Megumi Satsu

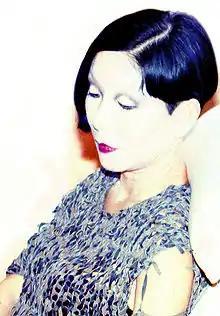
Megumi Satsu (薩 めぐみ)

Megumi Satsu released a few singles in Japan early in her career and then moved to France at the end of the seventies. She was discovered by Jacques Prévert who wrote an album of new songs especially for her. Some additional albums were recorded in the following years with the collaboration of some of the most famous French writers; Roland Topor, Jean Baudrillard, William Cliff and Frédéric Mitterrand (who was the Minister of Culture in France under Nicolas Sarkozy's presidency). These recordings were released in collaboration with famous musicians like Serge Perathoner or Patrick Vasori, to name just a few. With her alternative repertoire, her expressionist interpretation and her charismatic personality, Mégumi became the icon of an alternative underground generation and the muse of modists who saw in her the new Marlène Dietrich with an Asian touch. She had the opportunity to sing some French poems written by the famous writer and poet Jacques Prévert. Just a few years before dying, Prévert saw Satsu on TV; he was fascinated by her voice and her personality. He told his wife that Satsu would be perfect for interpreting some of his unedited texts. Prévert's wife contacted Megumi Satsu after her husband died and she took on the project.